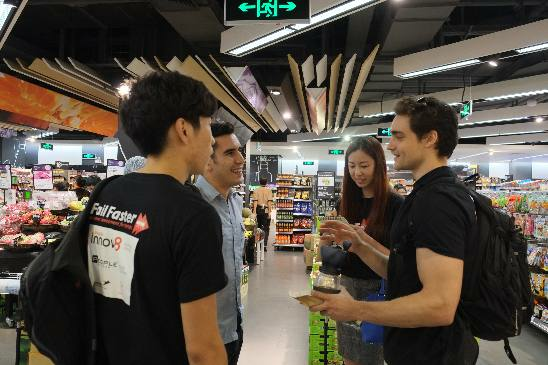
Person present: Yes